Nachamps

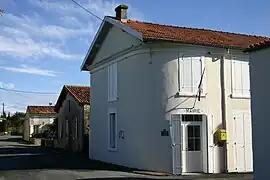
The town hall in Nachamps

Nachamps is a commune in the Charente-Maritime department in the Nouvelle-Aquitaine region in southwestern France.